Nouvel Catholic Central High School

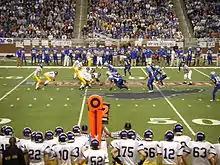
Nouvel vs. Blissfield High School, 2007 Michigan Football State Finals, Ford Field, Detroit, Michigan

In 1987, the Nouvel football team led by head coach, Leo "Smokey" Boyd, running back Tony Jackson and center Tim Novak reached the MHSAA finals at the Pontiac Silverdome for first time in school history, losing to Erie-Mason 14-7. https://www.mhsaa.com/sports/football/past-champions